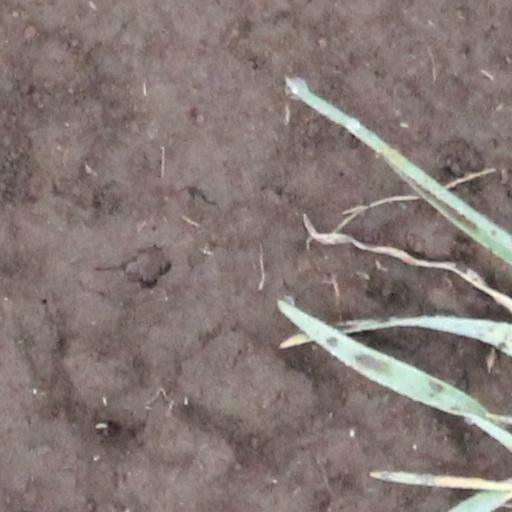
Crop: wheat